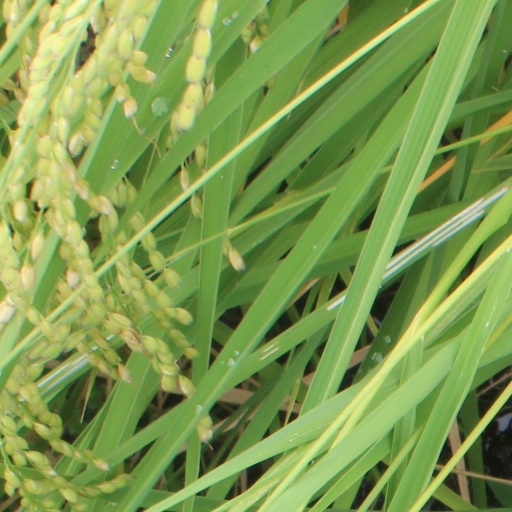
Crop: rice